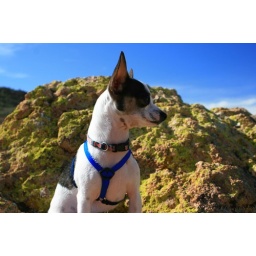
Dinky was posing on a rock that was covered in some green moss stuff.